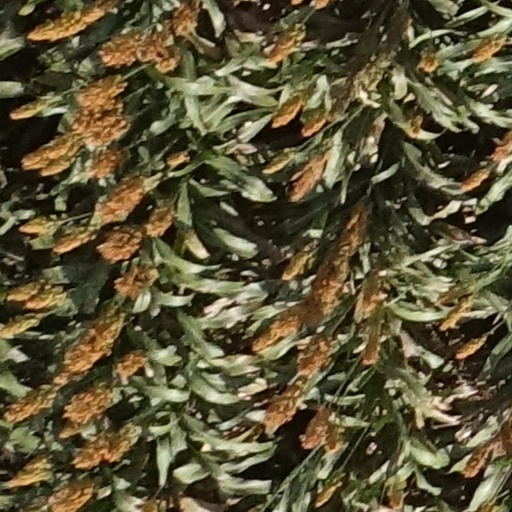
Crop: sorghum